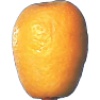
Label: Kumquats 1